Order of Karađorđe Star

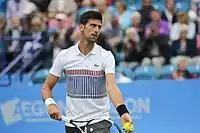
Tennis player Novak Djokovic was the first person to receive the Order after its reinstatement in 2010.

The royal Order of Karađorđe Star is the most senior royal dynastic order-order of knighthood of the house of Karađorđević, which formerly ruled the Kingdom of Serbia and its short-lived successor sovereign state, the Kingdom of Yugoslavia.